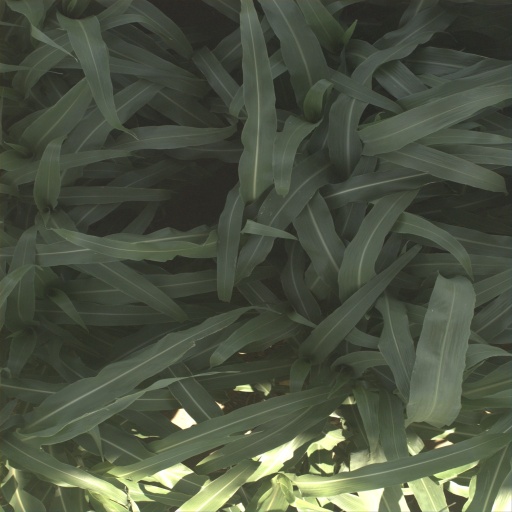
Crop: sorghum